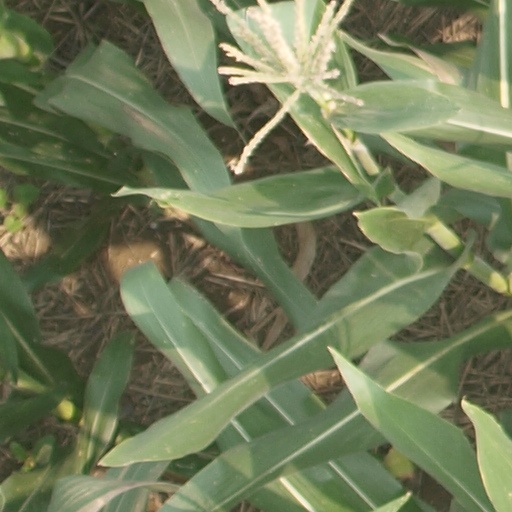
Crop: maize; corn